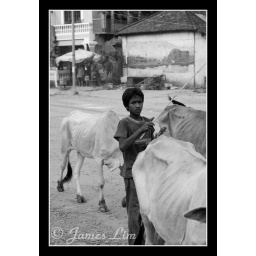
A boy herding cows in Siem Reap City.